4.5-point player

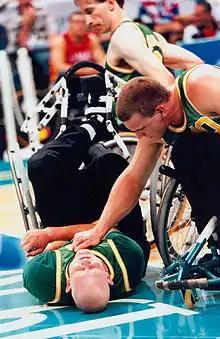
Troy Sachs is a 4.5-point player

4.5-point player is a disability sport classification for wheelchair basketball. Players in this class tend to have normal trunk movement, few problems with side-to-side movements, and ability to reach to the side of their chair. Players generally have a below-knee amputation, or some other partial single-leg dysfunction. This classification is for players with minimal levels of disability. In some places, there is a class beyond this called 5-point player for players with no disabilities.